Catch as Catch Can (1967 film)

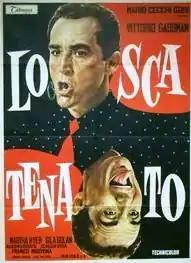
Film poster

Catch As Catch Can is a 1967 Italian comedy film directed by Franco Indovina. It was shown as part of a retrospective on Italian comedy at the 67th Venice International Film Festival.